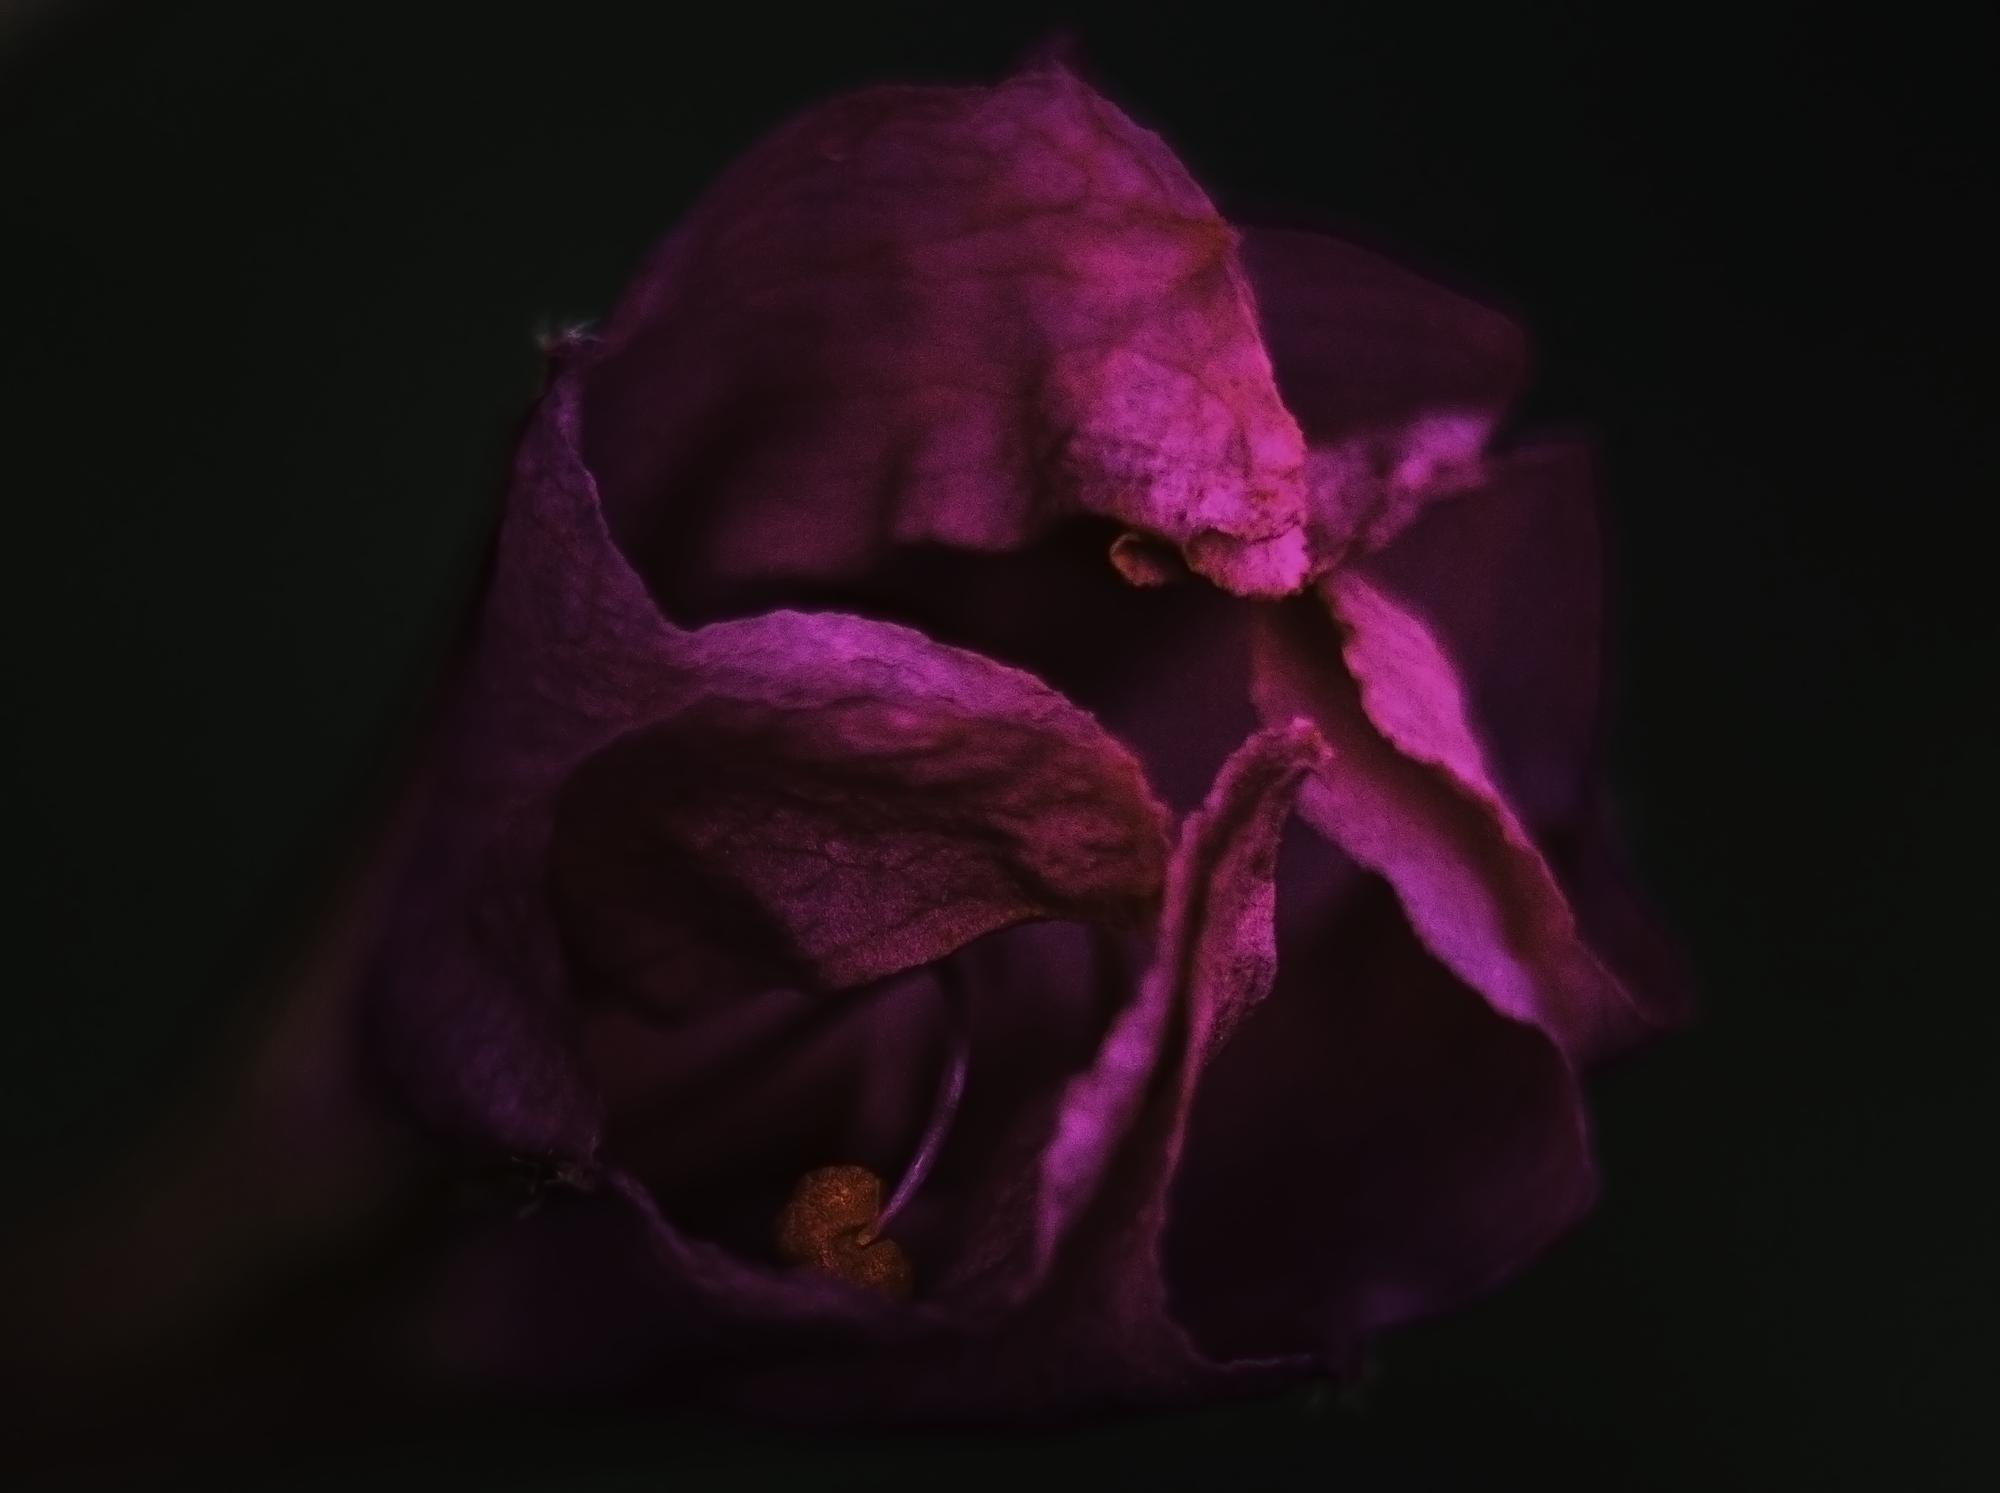
nature, blossom, light, plant, photography, leaf, flower, purple, petal, bloom, europe, rose, red, color, macro, peace, serene, darkness, blue, nikon, black, closeup, pink, flora, close up, happiness, violet, fleur, passion, soft, nikkor, quiet, douceur, parfum, bientre, curuyann, nikond750, plaisir, softness, scent, perfume, treasure, pleasure, macro photography, flowering plant, rose family, land plant